Huntingdon Greyhound Stadium

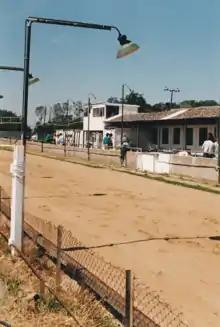
Huntingdon Greyhound Stadium c.1985

The stadium traded as an independent (unaffiliated to a governing body) track. Morehen conducted his own rules that included all greyhounds having to have a trial within eight race meetings, and should a greyhound find too much time, the race would be voided and re-run without the offending greyhound. During the 1960s, Monday and Friday night racing took place on an all-grass track with distances of 330, 440, and 710 yards behind an 'Inside Sumner' hare. By 1980, Friday night racing had changed to Thursday night racing, and regular open races featured events called the Hunt Cup, Derby, Cambridgeshire, St Leger & Cesarewitch (not the official National Greyhound Racing Club (NGRC) licensed races).